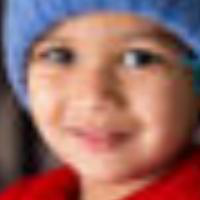
Age group: age 01-10